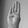
ASL letter: B